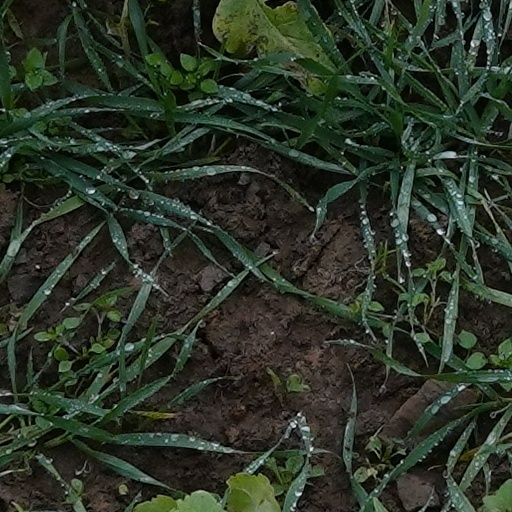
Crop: wheat